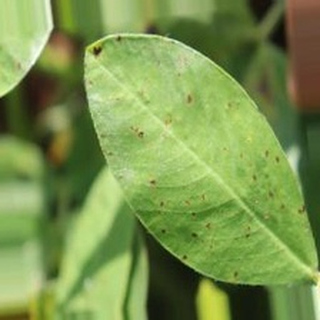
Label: groundnut_early_leaf_spot